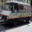
Label: truck